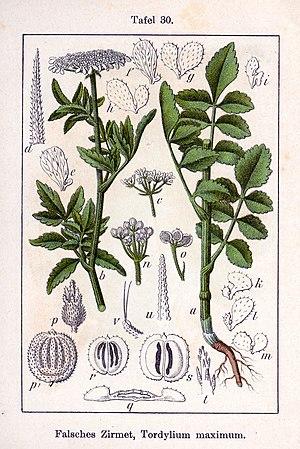
Tordylium maximum est une espèce de plantes herbacées de la famille des Apiaceae.